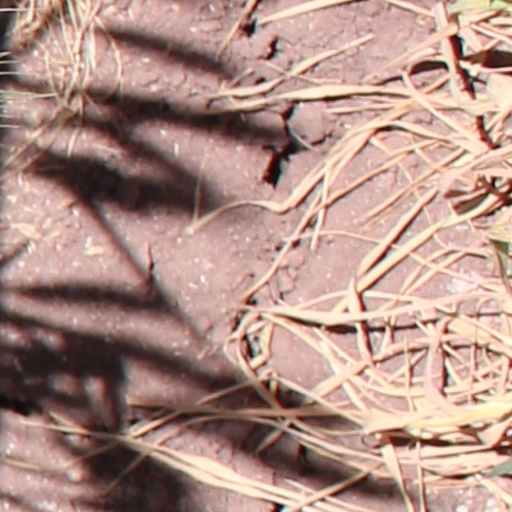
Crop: wheat